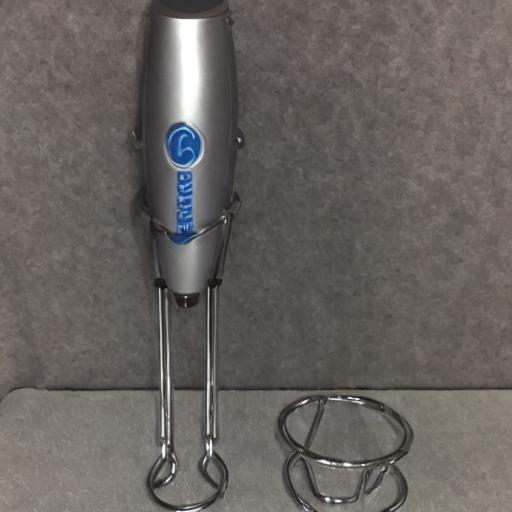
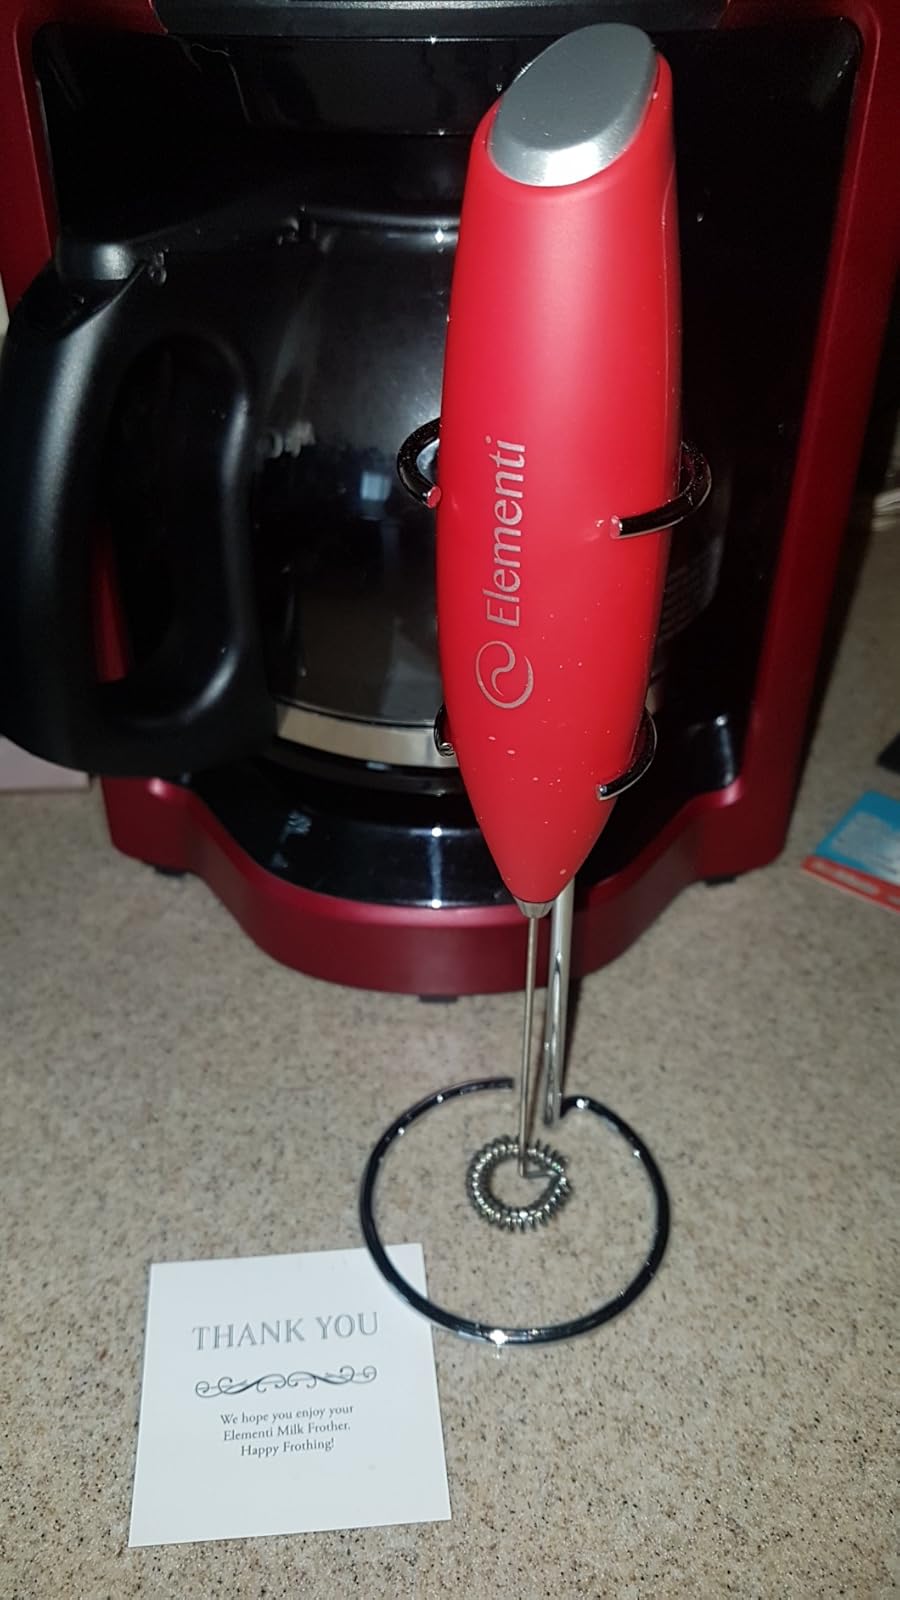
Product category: items_mixer
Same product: no